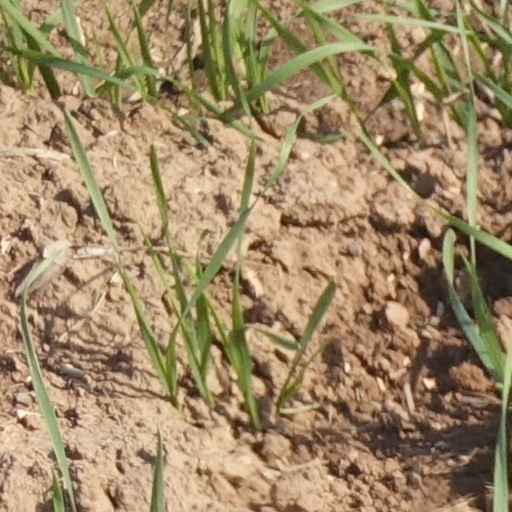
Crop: wheat